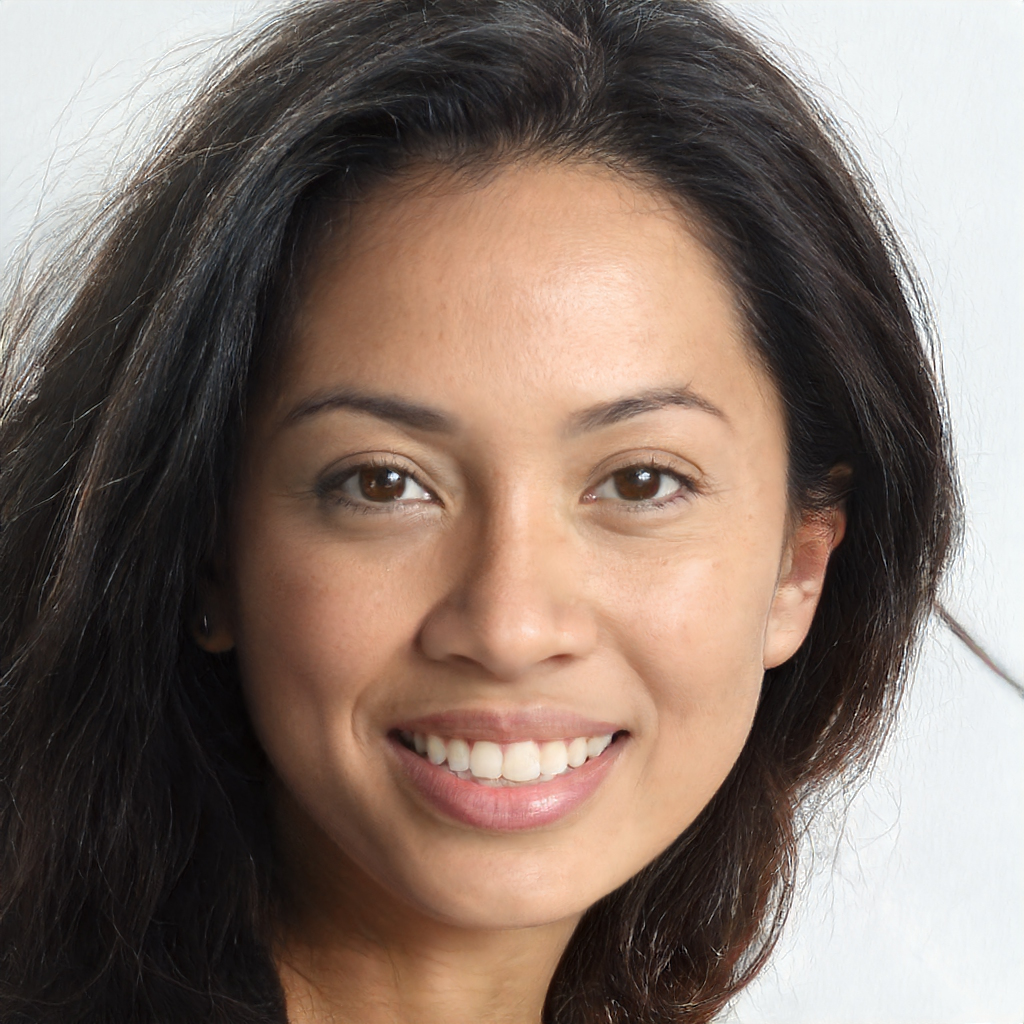
Label: Colored